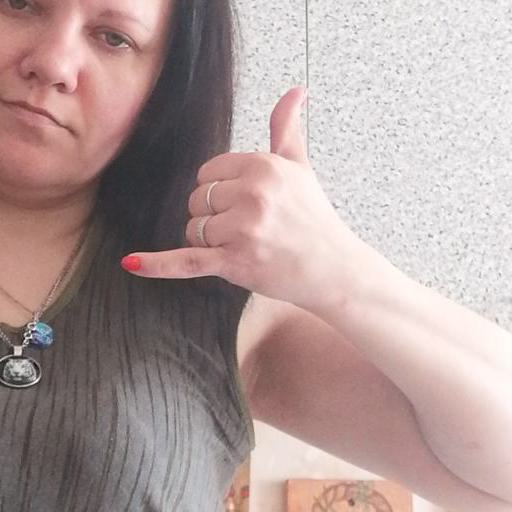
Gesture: call